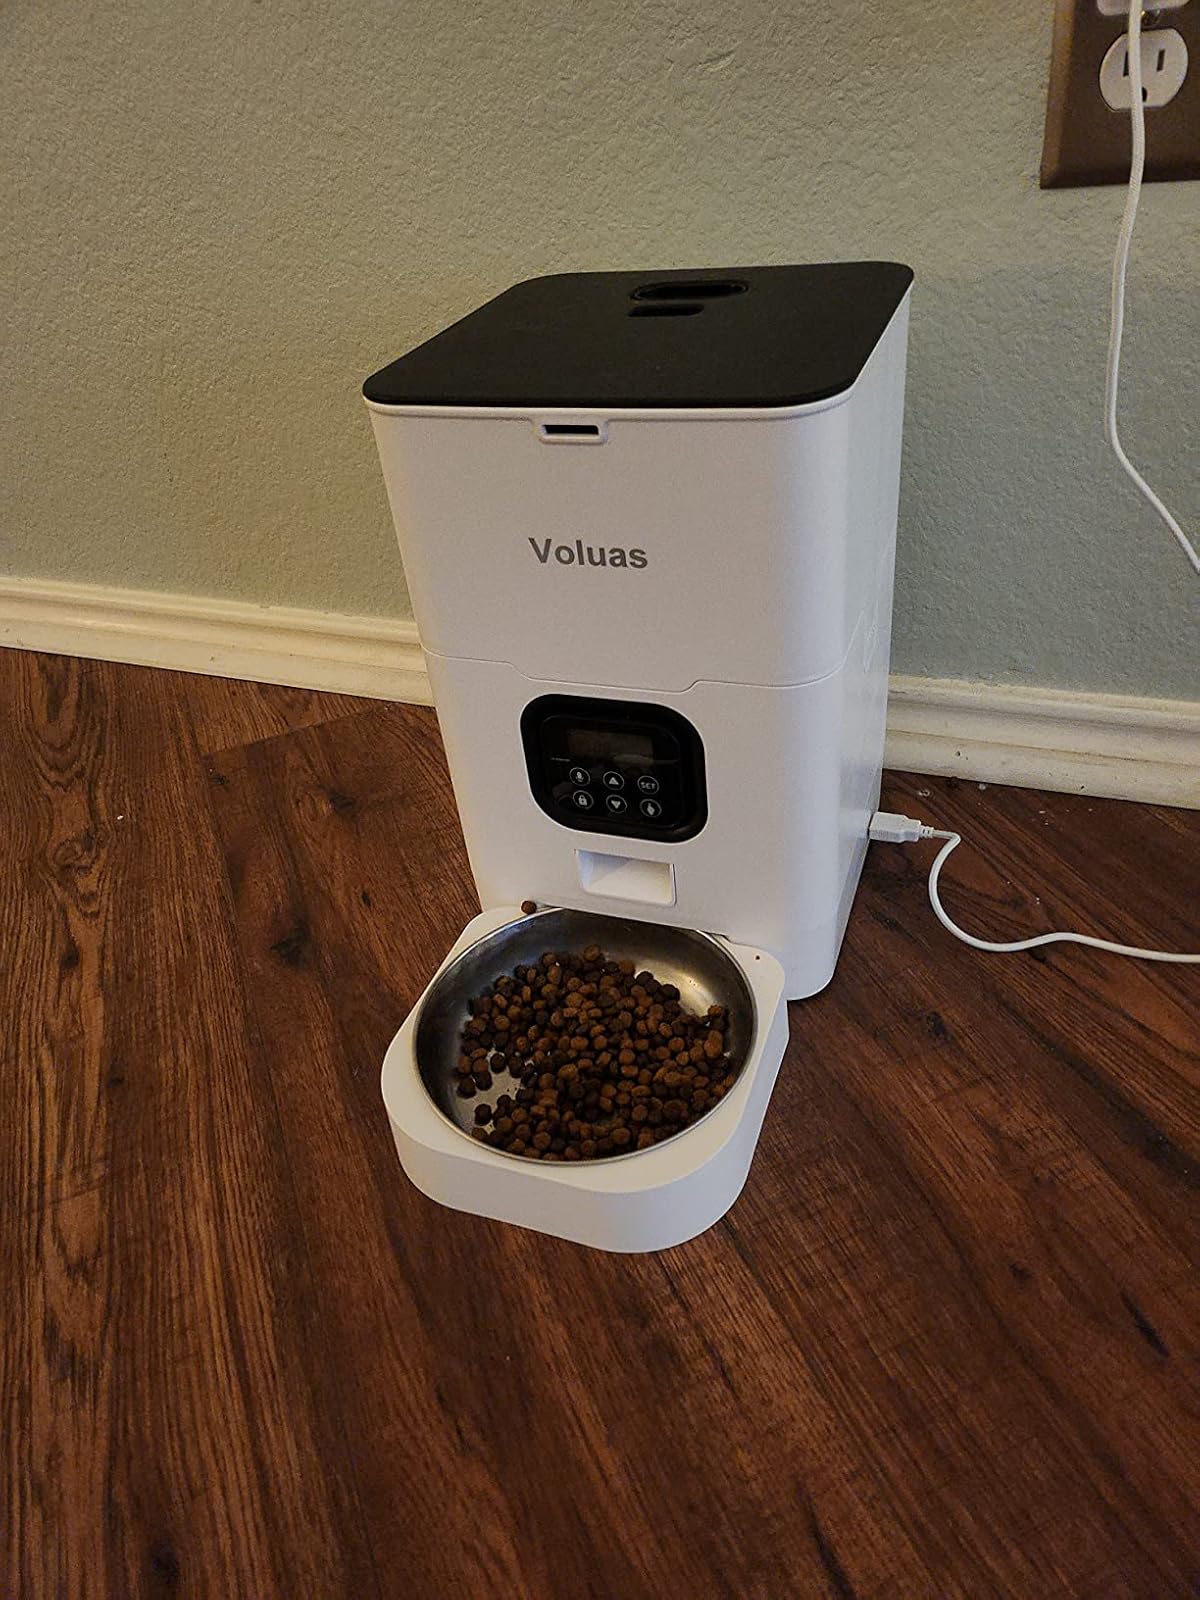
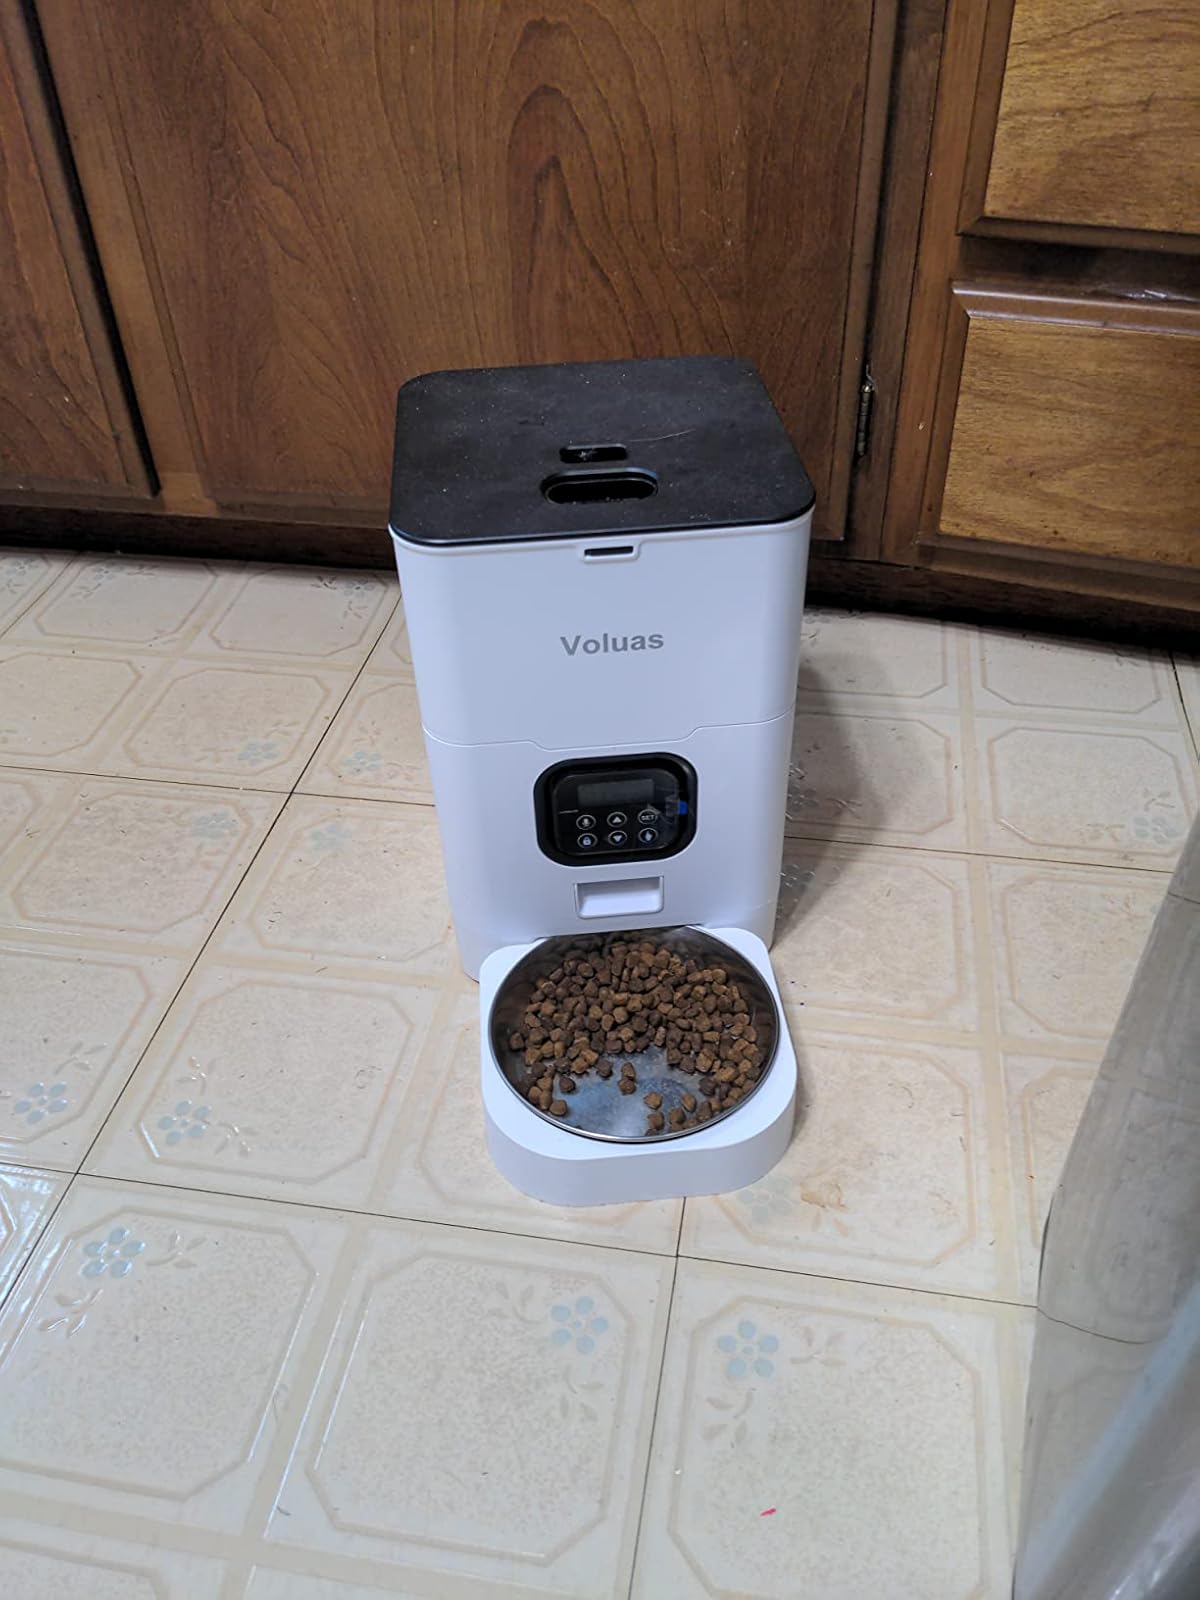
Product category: items_feeder
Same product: yes